Estonia in World War II

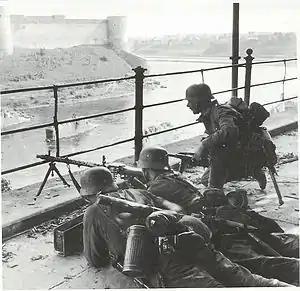
Soldiers defending the Estonian bank of the Narva River, with the fortress of Ivangorod on the opposite side.

The creation of the Republic of Estonia in 1918 marked the beginning of a new era for the Jews. Approximately 200 Jews fought in combat for the creation of the Republic of Estonia and 70 of these men were volunteers.